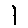
Label: 1